Describe the emotion expressed in this image:  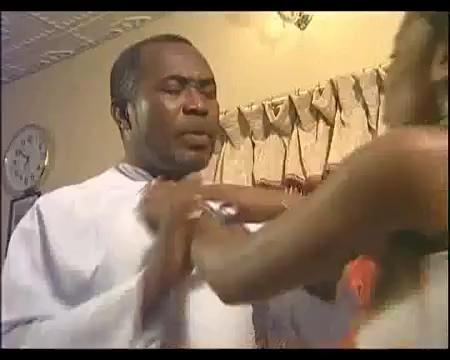
This person displays Suffering, valence and arousal with low intensity.